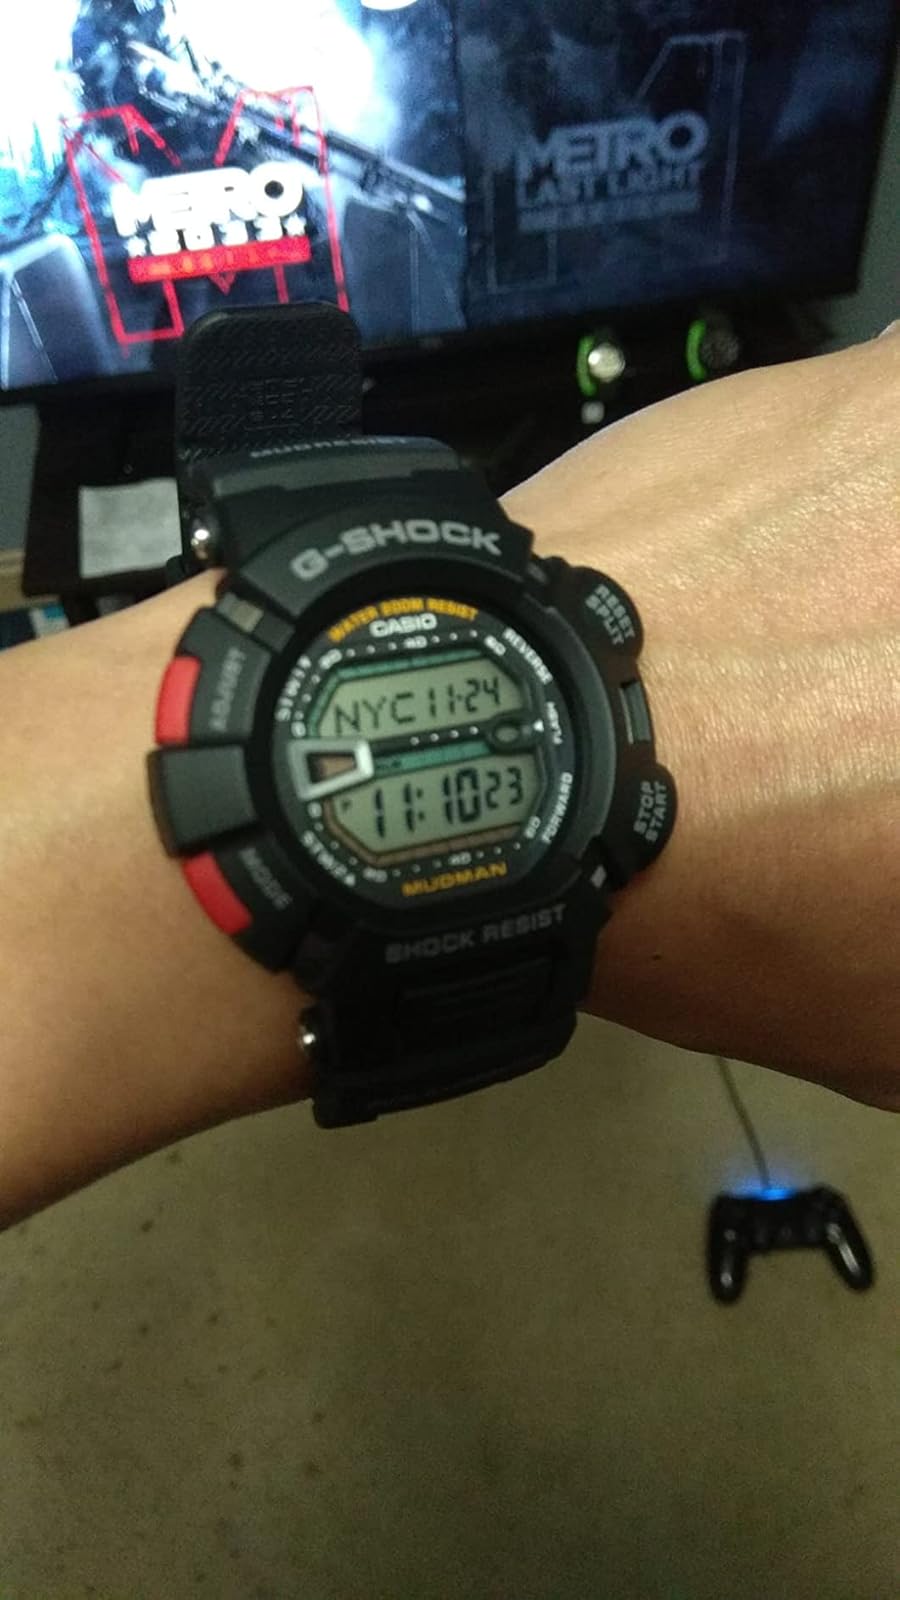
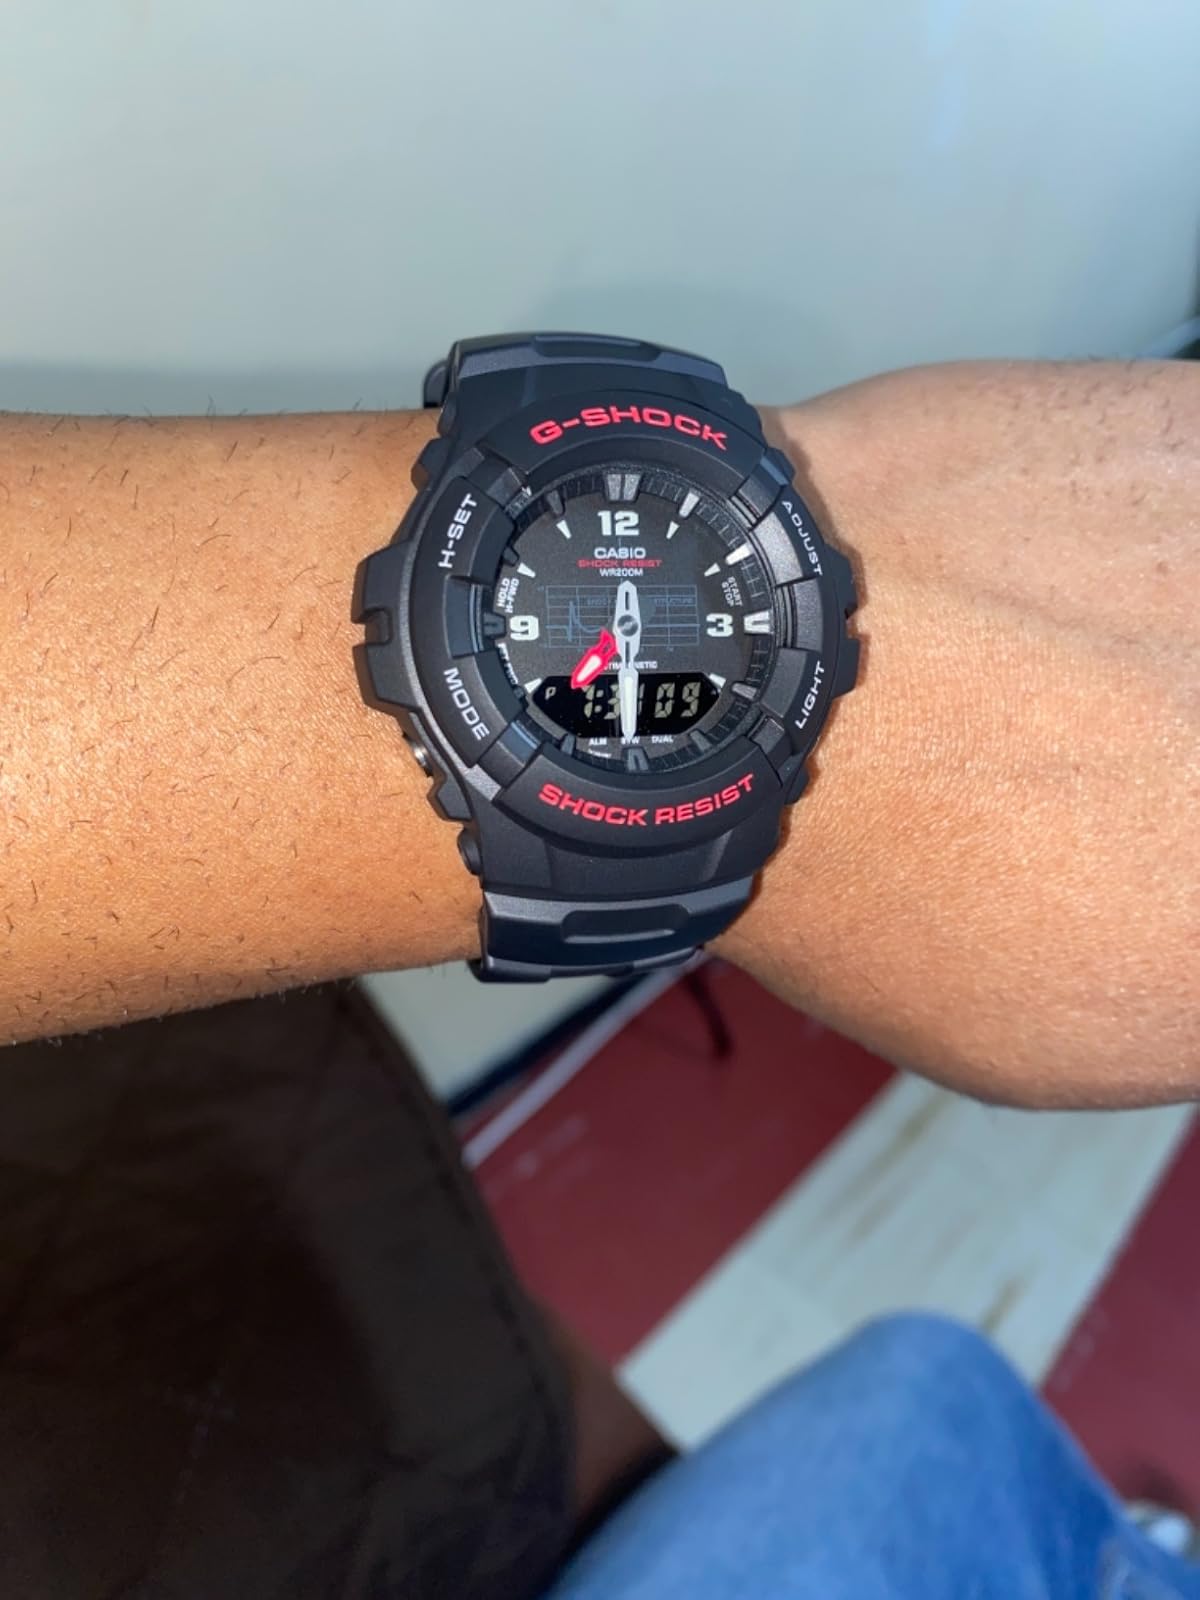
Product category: accessories_watch
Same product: no